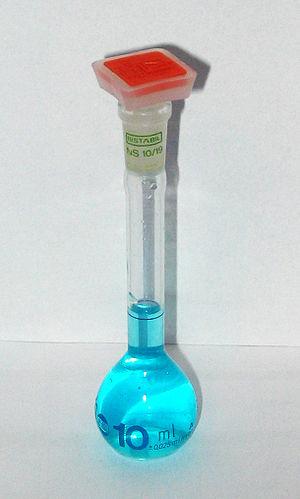
L'acétate de cuivre(II), autrefois appelé « verdet » pour sa couleur à l'état anhydre, est un composé chimique ou sel de cuivre au degré d'oxydation II, de formule brute Cu₂(OAc)₄ où représente l'anion acétate. La forme hydratée de l'acétate de cuivre forme, elle, un dimère de formule Cu₂(OAc)₄.